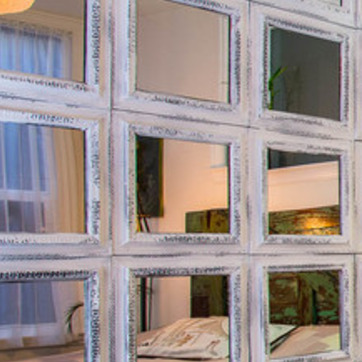
Material: mirror